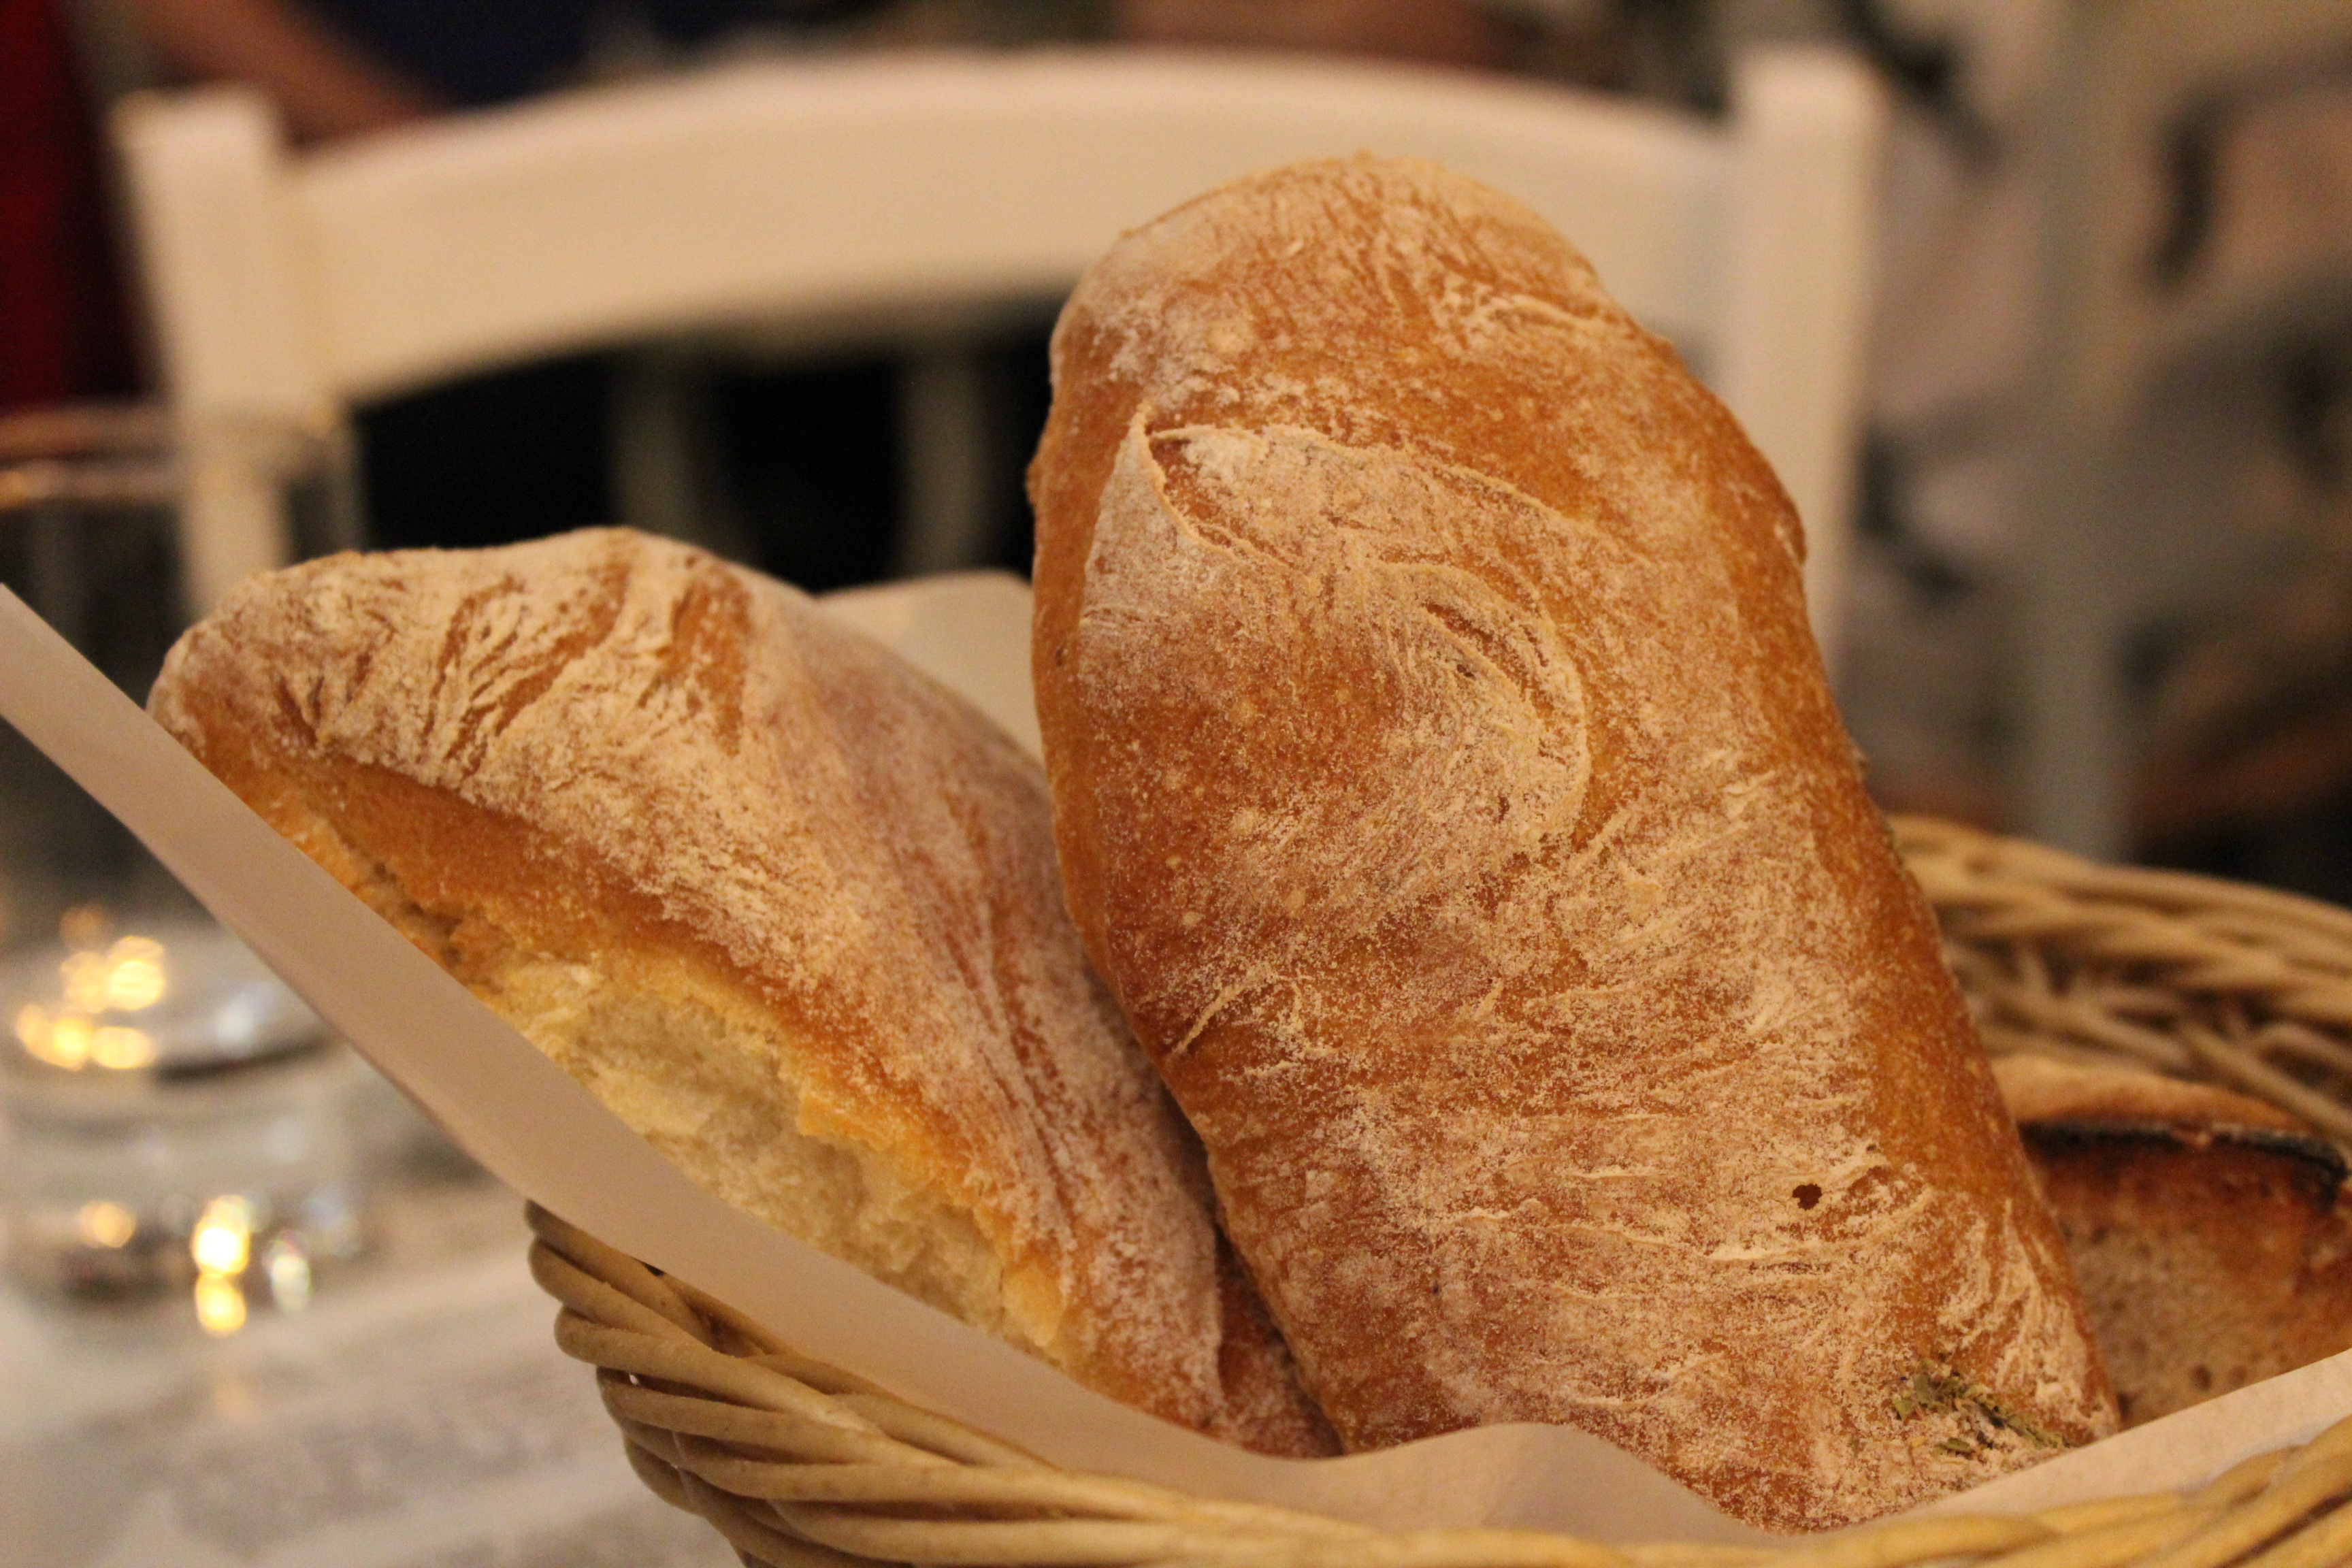
dish, meal, food, greek, mediterranean, breakfast, baking, dessert, cuisine, bread, bakery, baguette, dinner, greece, ciabatta, baked goods, greek food, grass family